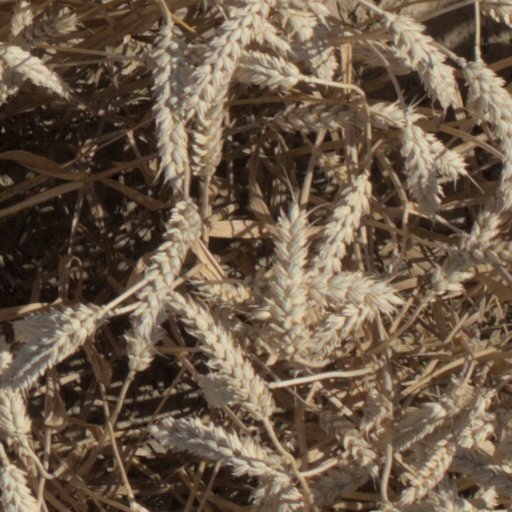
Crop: wheat